Fabry–Pérot interferometer

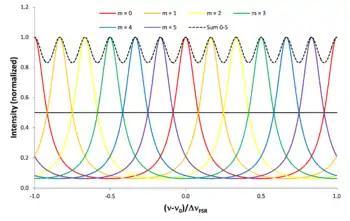
The physical meaning of the Airy finesse formula_128 of a Fabry–Pérot resonator. When scanning the Fabry–Pérot length (or the angle of incident light), Airy distributions (colored solid lines) are created by signals at individual frequencies. The experimental result of the measurement is the sum of the individual Airy distributions (black dashed line). If the signals occur at frequencies formula_145, where formula_146 is an integer starting at formula_19, the Airy distributions at adjacent frequencies are separated from each other by the linewidth formula_148, thereby fulfilling the Taylor criterion for the spectroscopic resolution of two adjacent peaks. The maximum number of signals that can be resolved is formula_128. Since in this specific example the reflectivities formula_150 have been chosen such that formula_151 is an integer, the signal for formula_152 at the frequency formula_153 coincides with the signal for formula_154 at formula_22. In this example, a maximum of formula_151 peaks can be resolved when applying the Taylor criterion.

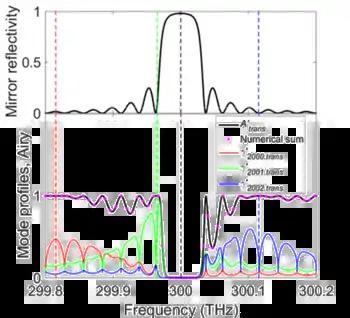
Example of a Fabry–Pérot resonator with (top) frequency-dependent mirror reflectivity and (bottom) the resulting distorted mode profiles formula_157 of the modes with indices formula_158, the sum of 6 million mode profiles (pink dots, displayed for a few frequencies only), and the Airy distribution formula_159. The vertical dashed lines denote the maximum of the reflectivity curve (black) and the resonance frequencies of the individual modes (colored).

When the Fabry–Pérot resonator is used as a scanning interferometer, i.e., at varying resonator length (or angle of incidence), one can spectroscopically distinguish spectral lines at different frequencies within one free spectral range. Several Airy distributions formula_160, each one created by an individual spectral line, must be resolved. Therefore, the Airy distribution becomes the underlying fundamental function and the measurement delivers a sum of Airy distributions. The parameters that properly quantify this situation are the Airy linewidth formula_148 and the Airy finesse formula_128. The FWHM linewidth formula_163 of the Airy distribution formula_160 is